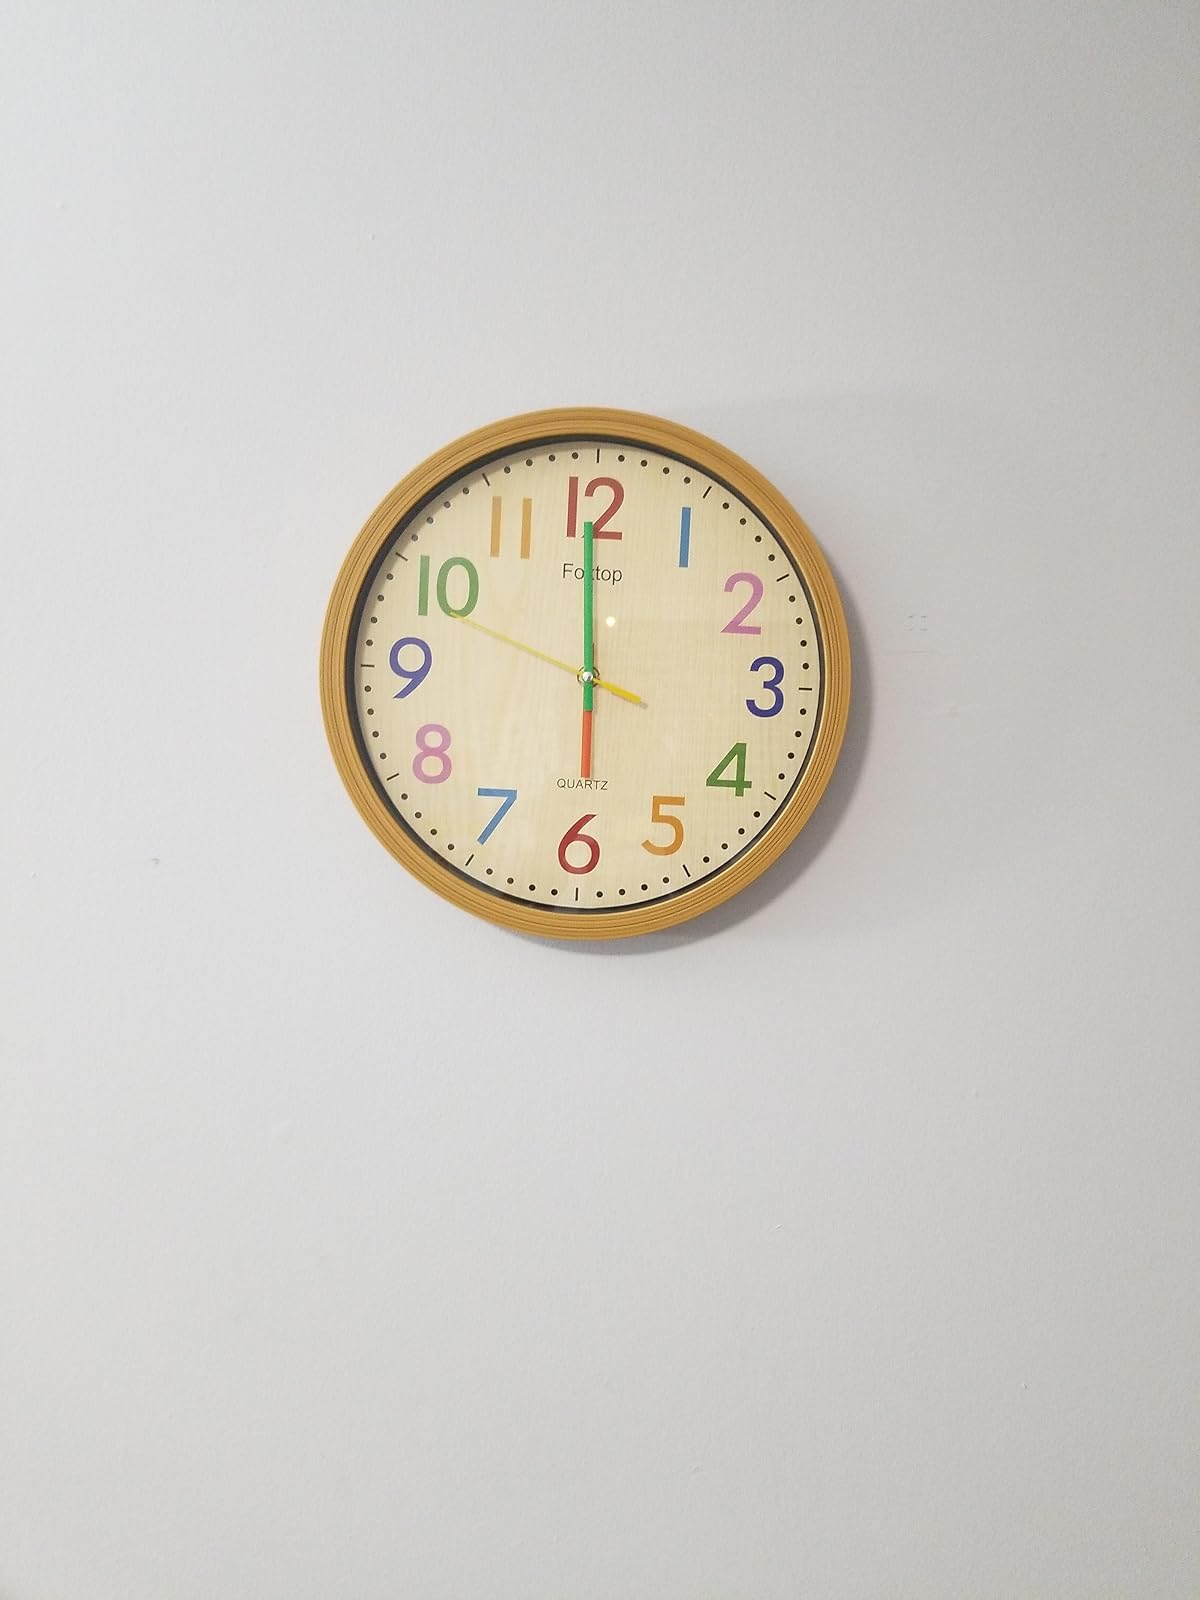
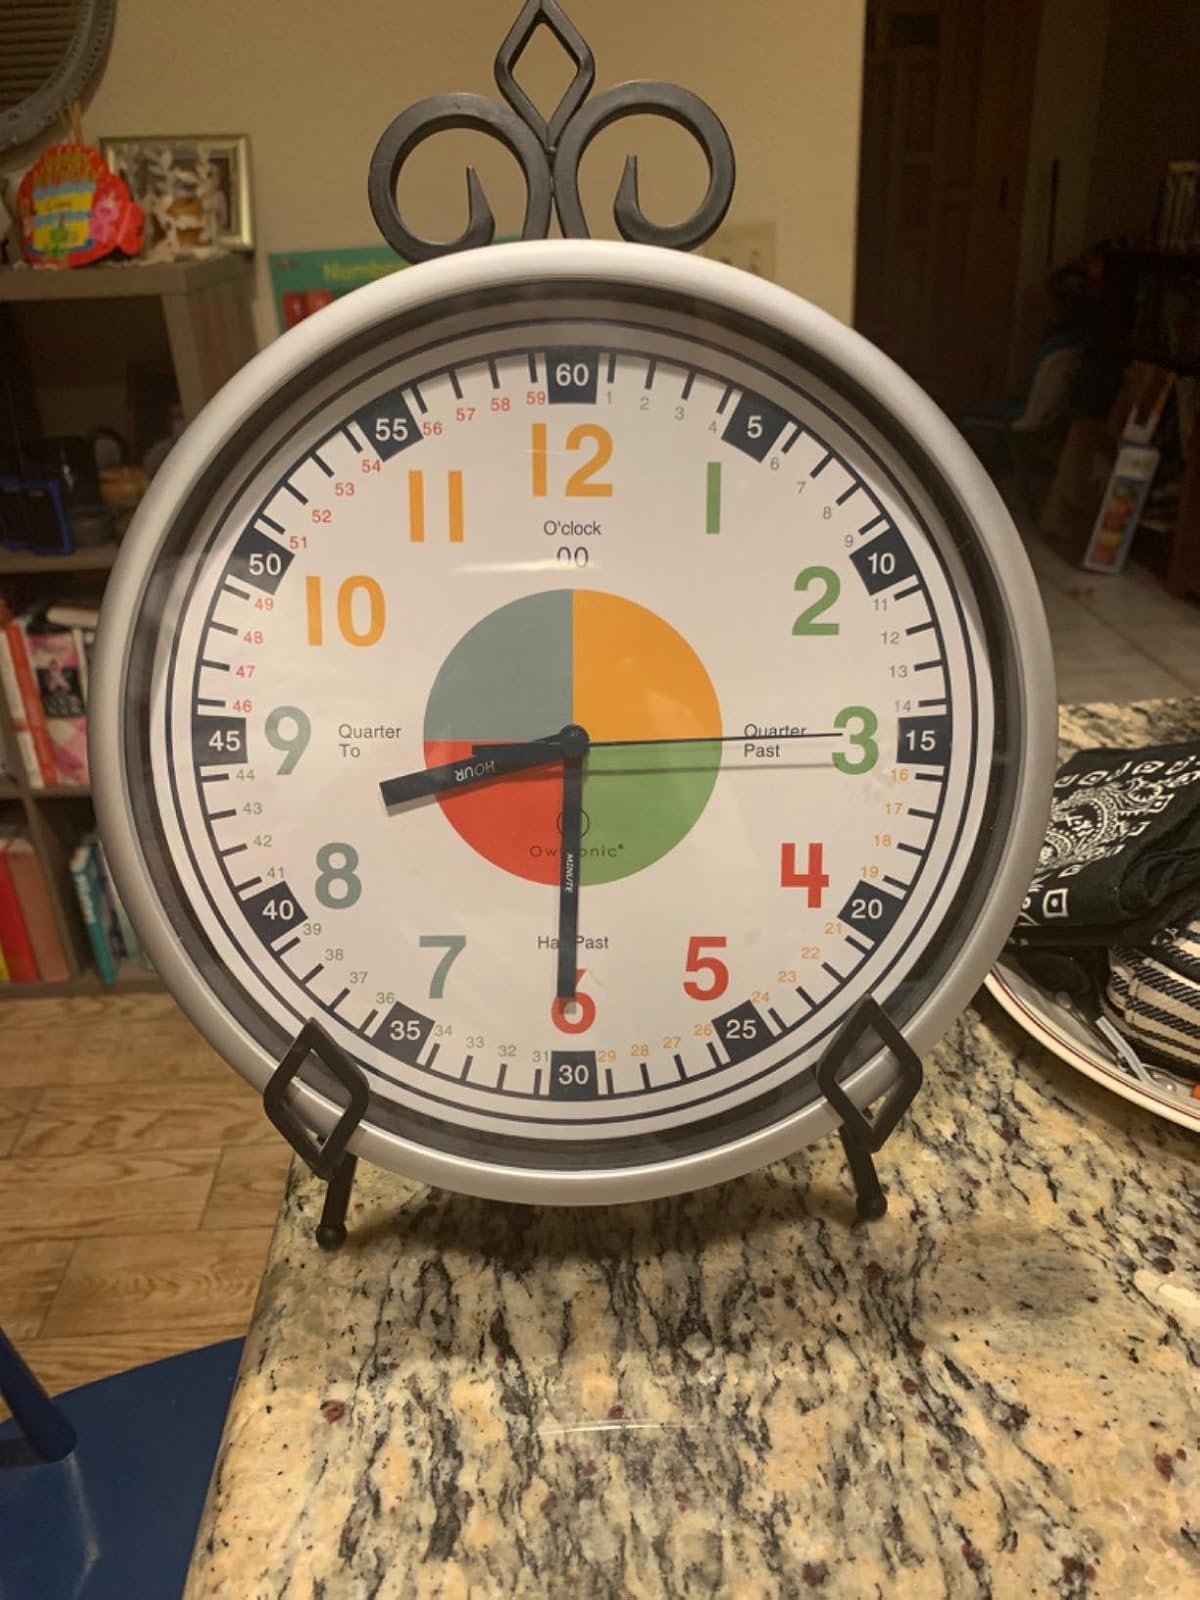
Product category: clock
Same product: no